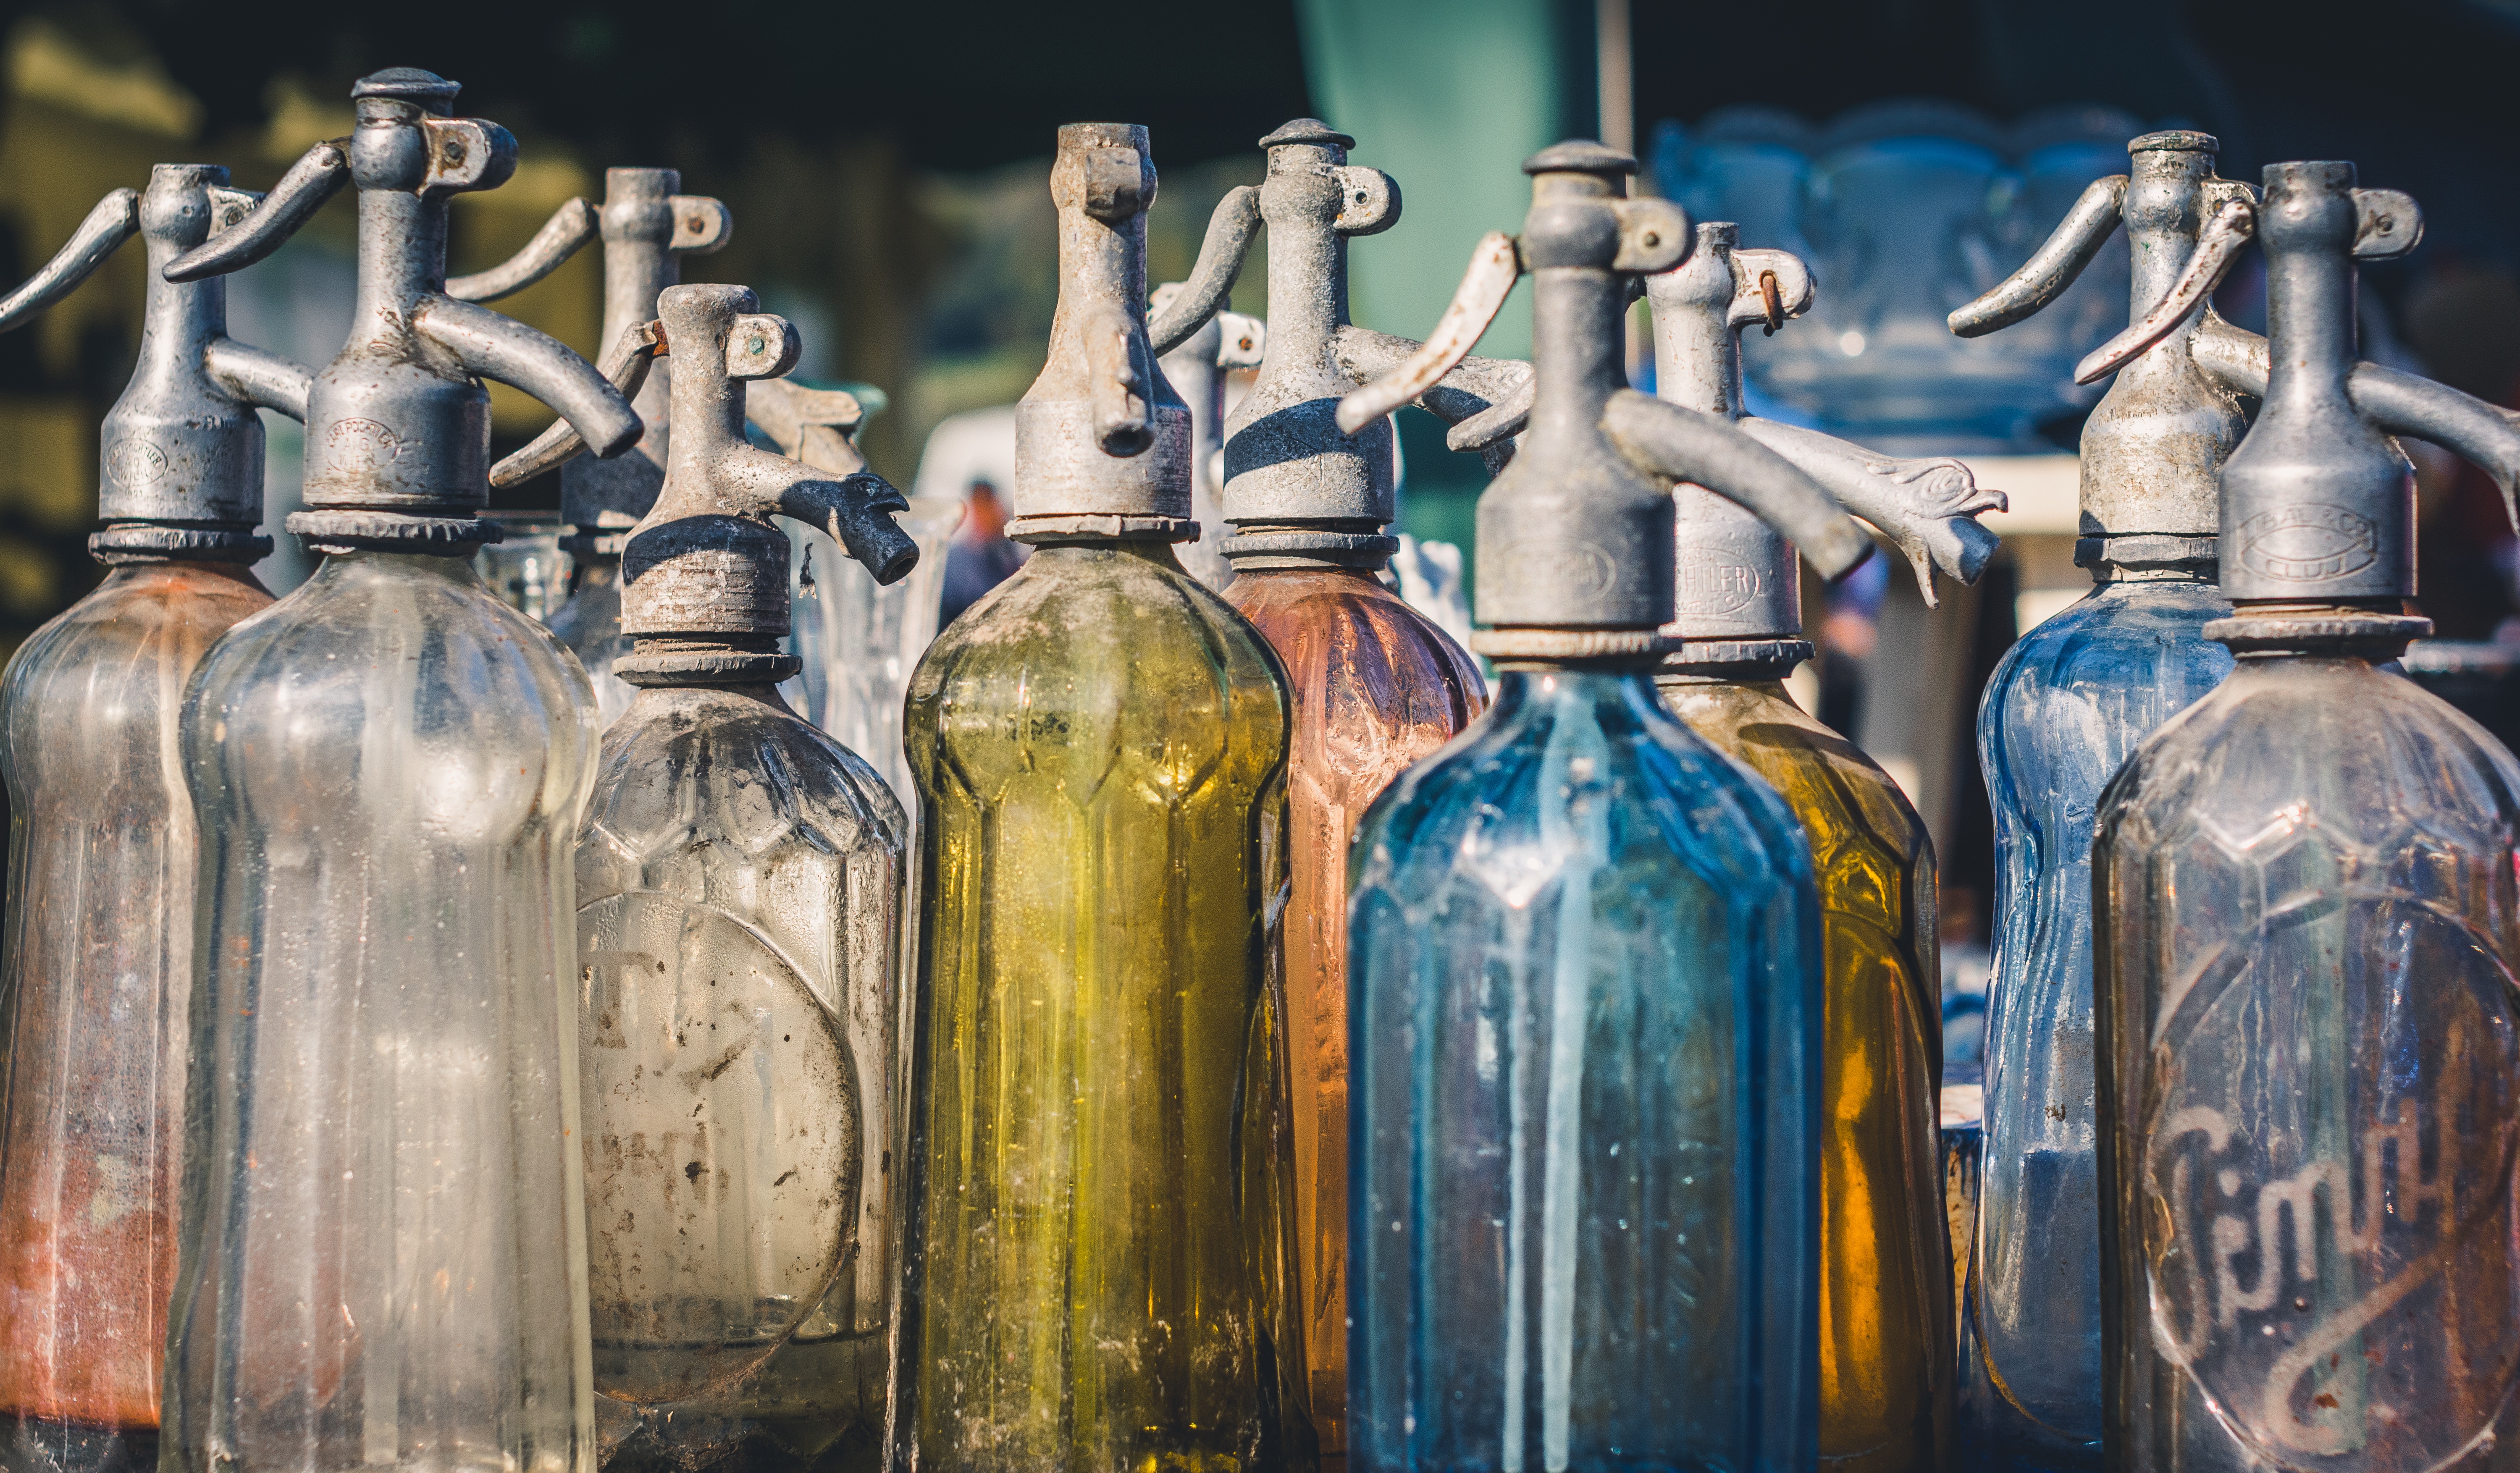
water, glass, old, bottle, blue, still life, tableware, painting, glass bottle, soap, bottles, glasses, beer bottle, pumps, drinkware, vinage